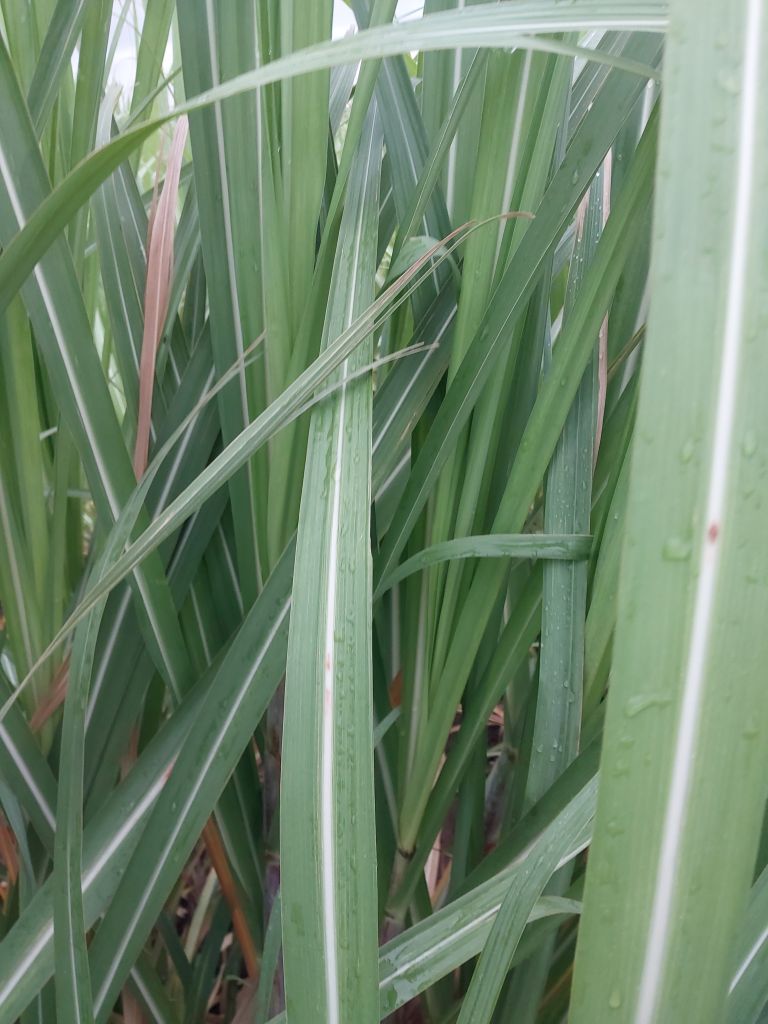
Label: Brown Spot